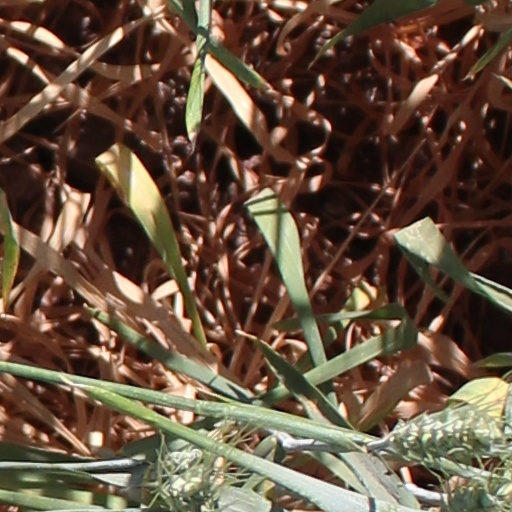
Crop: wheat